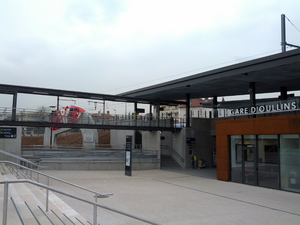
Vue de la passerelle entre la station du métro B de Lyon ""Gare d'Oullins"" et la gare du même nom. En arrière plan on peut observer le ""bouclier de forage"" du tunnelier qui a creusé le prolongement du métro sous le Rhône, jusqu'à Oullins."
Gare d'Oullins est une station de la ligne B du métro de Lyon, dont elle constitue le terminus sud, située à l'angle des avenues du Rhône et Edmond-Locard à Oullins.